Venice Simplon-Orient-Express

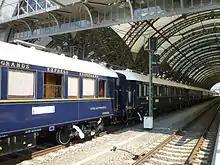
Venice Simplon-Orient-Express at Dresden station

While these routes are available nearly every year, the Istanbul trip has been cancelled occasionally, due to political or health issues. Some seasons have also included unique destinations in Switzerland (Lucerne), Germany (Cologne, Berlin, Dresden), Slovakia (Banská Bystrica and the High Tatras), Poland (Warsaw, Malbork, Kraków) and even Scandinavia (Copenhagen, Stockholm). Such special journeys are currently provided to Cannes, Rome, Florence, Brussels and Amsterdam. Many of these trips – together with Prague, Vienna and Budapest used to have different starting and final stations, either beginning in Venice and ending in Paris/London or vice versa (as the Istanbul trip), but as of 2022 the routes feature either Paris (Prague, Vienna, Budapest, Istanbul) or Venice (Amsterdam, Brussels) in both directions.